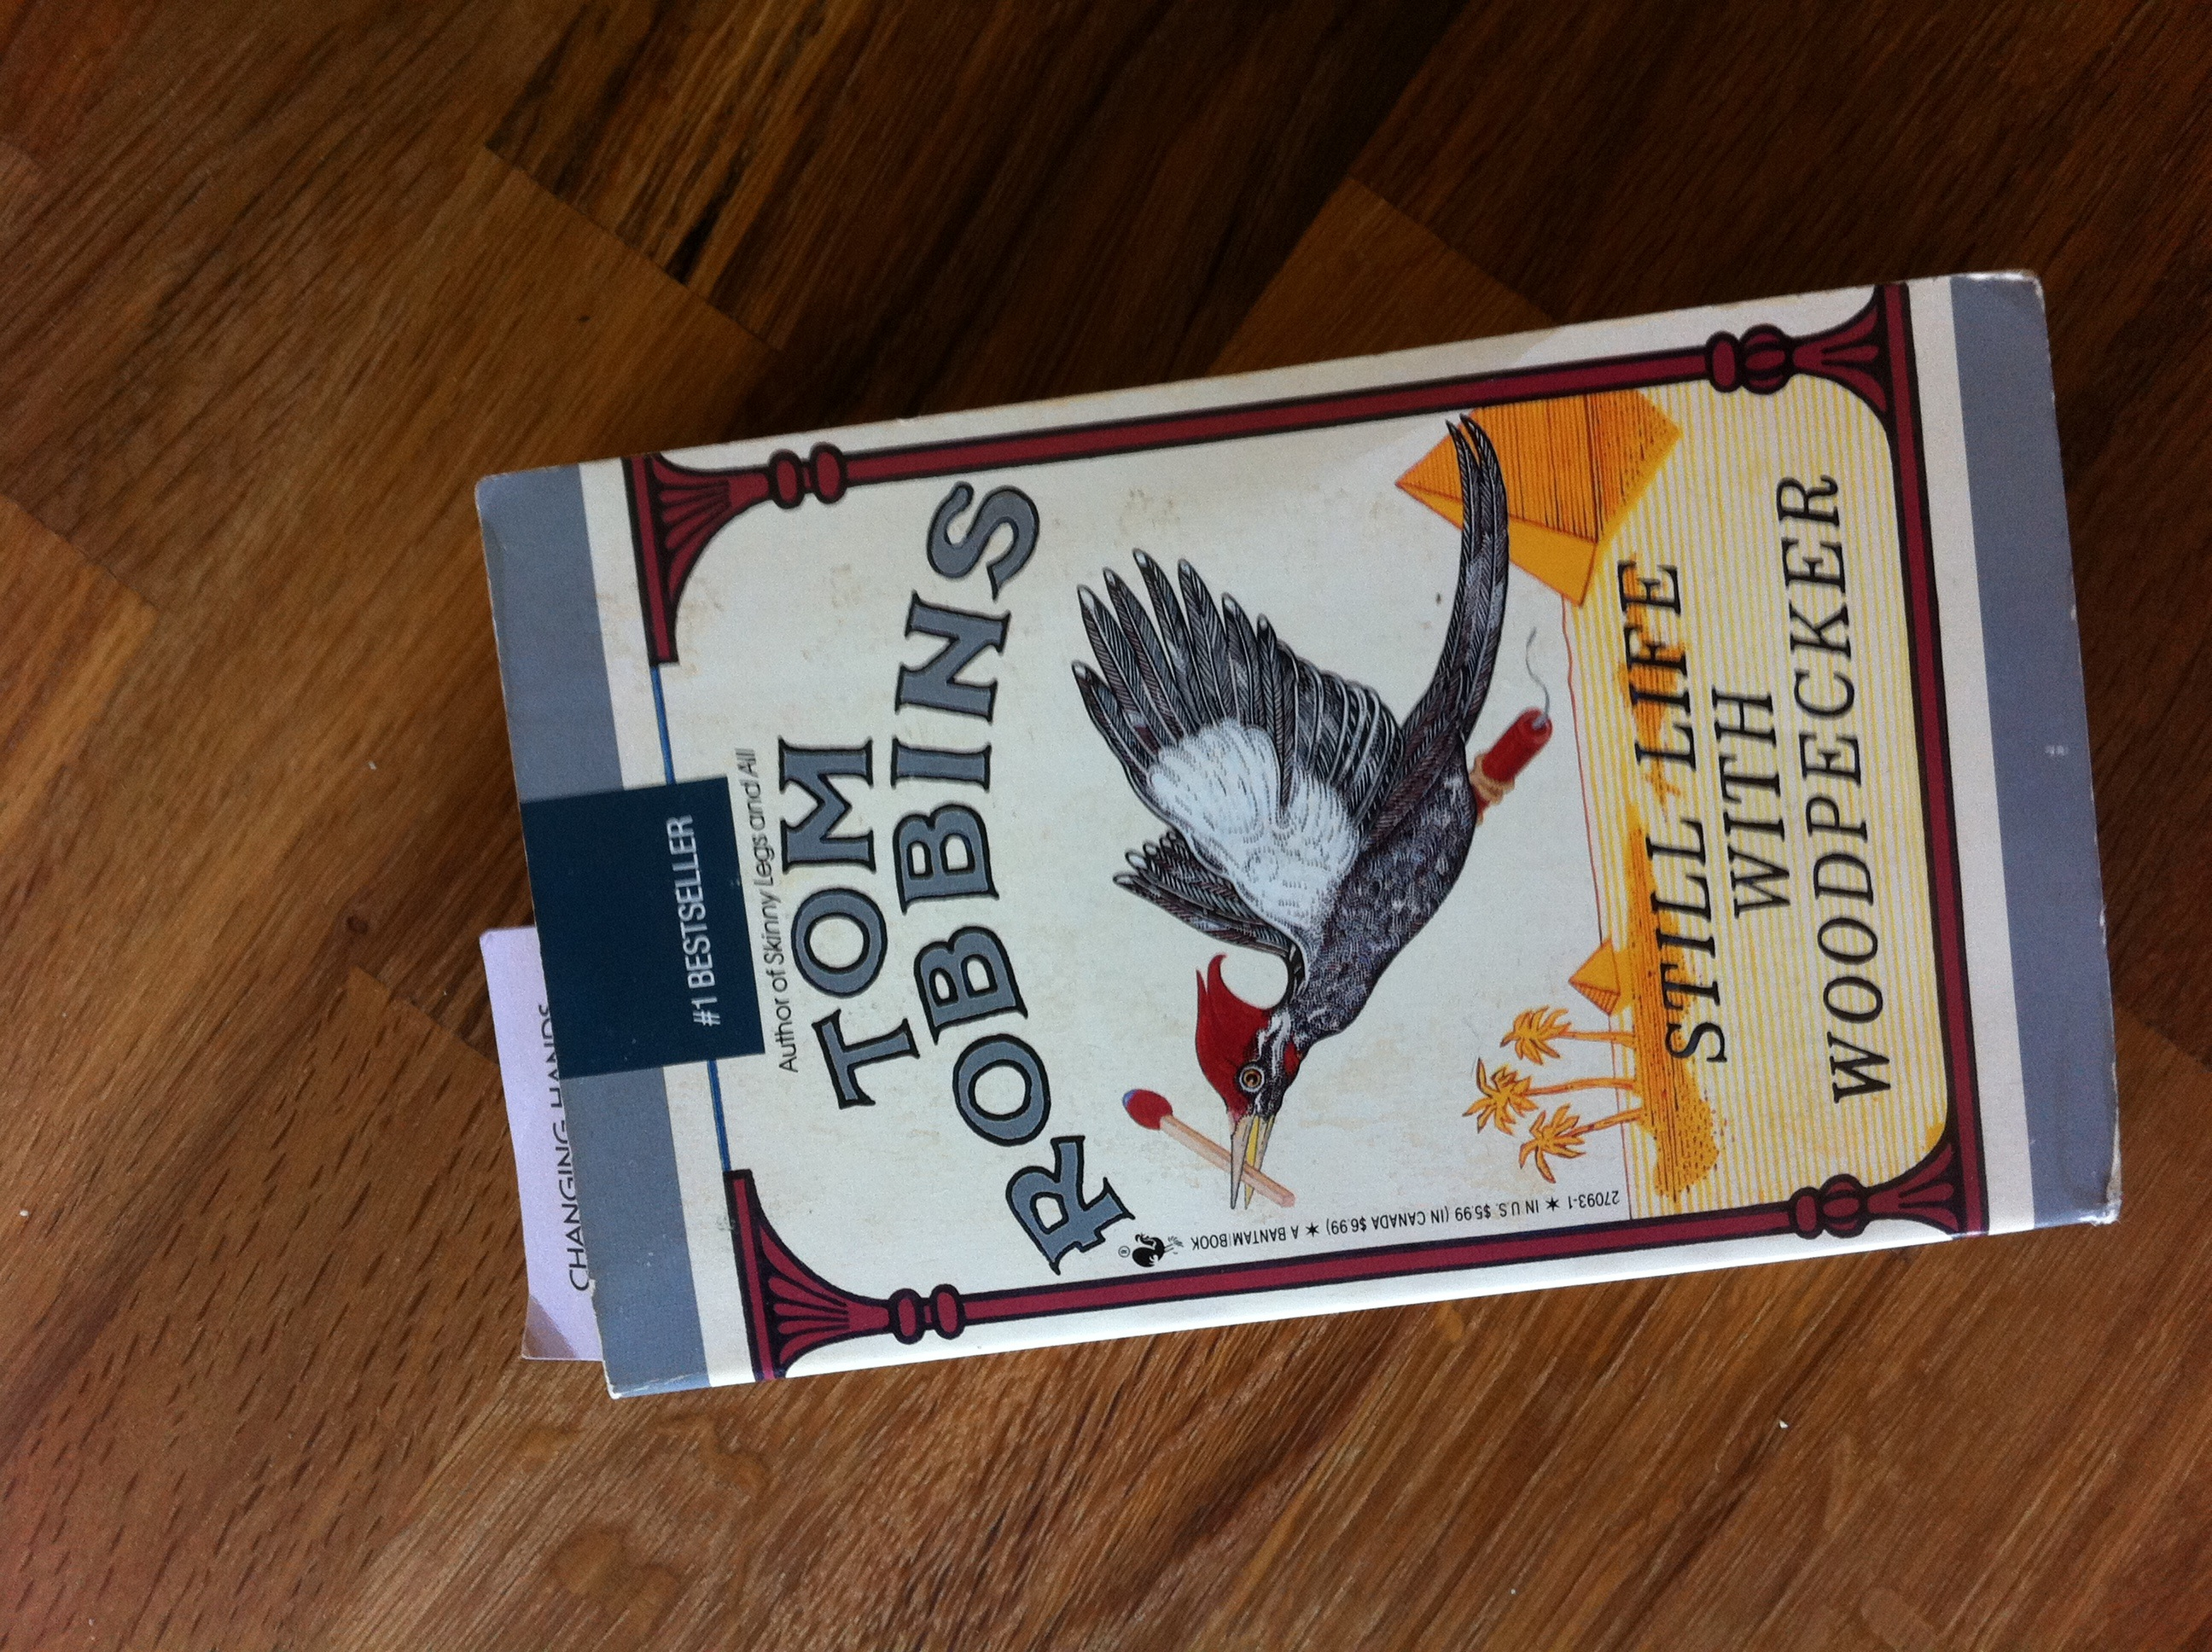
label, art